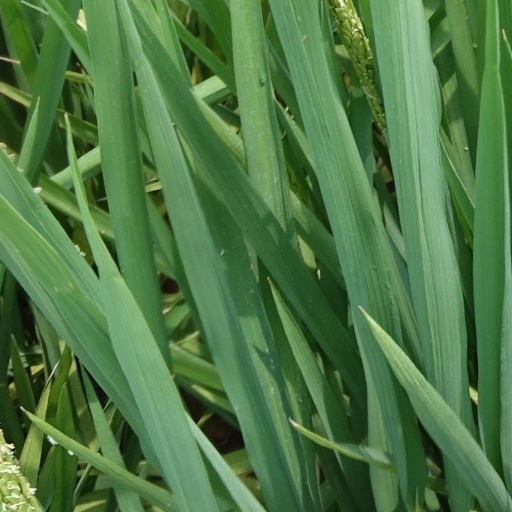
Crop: rice